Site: brandenburg
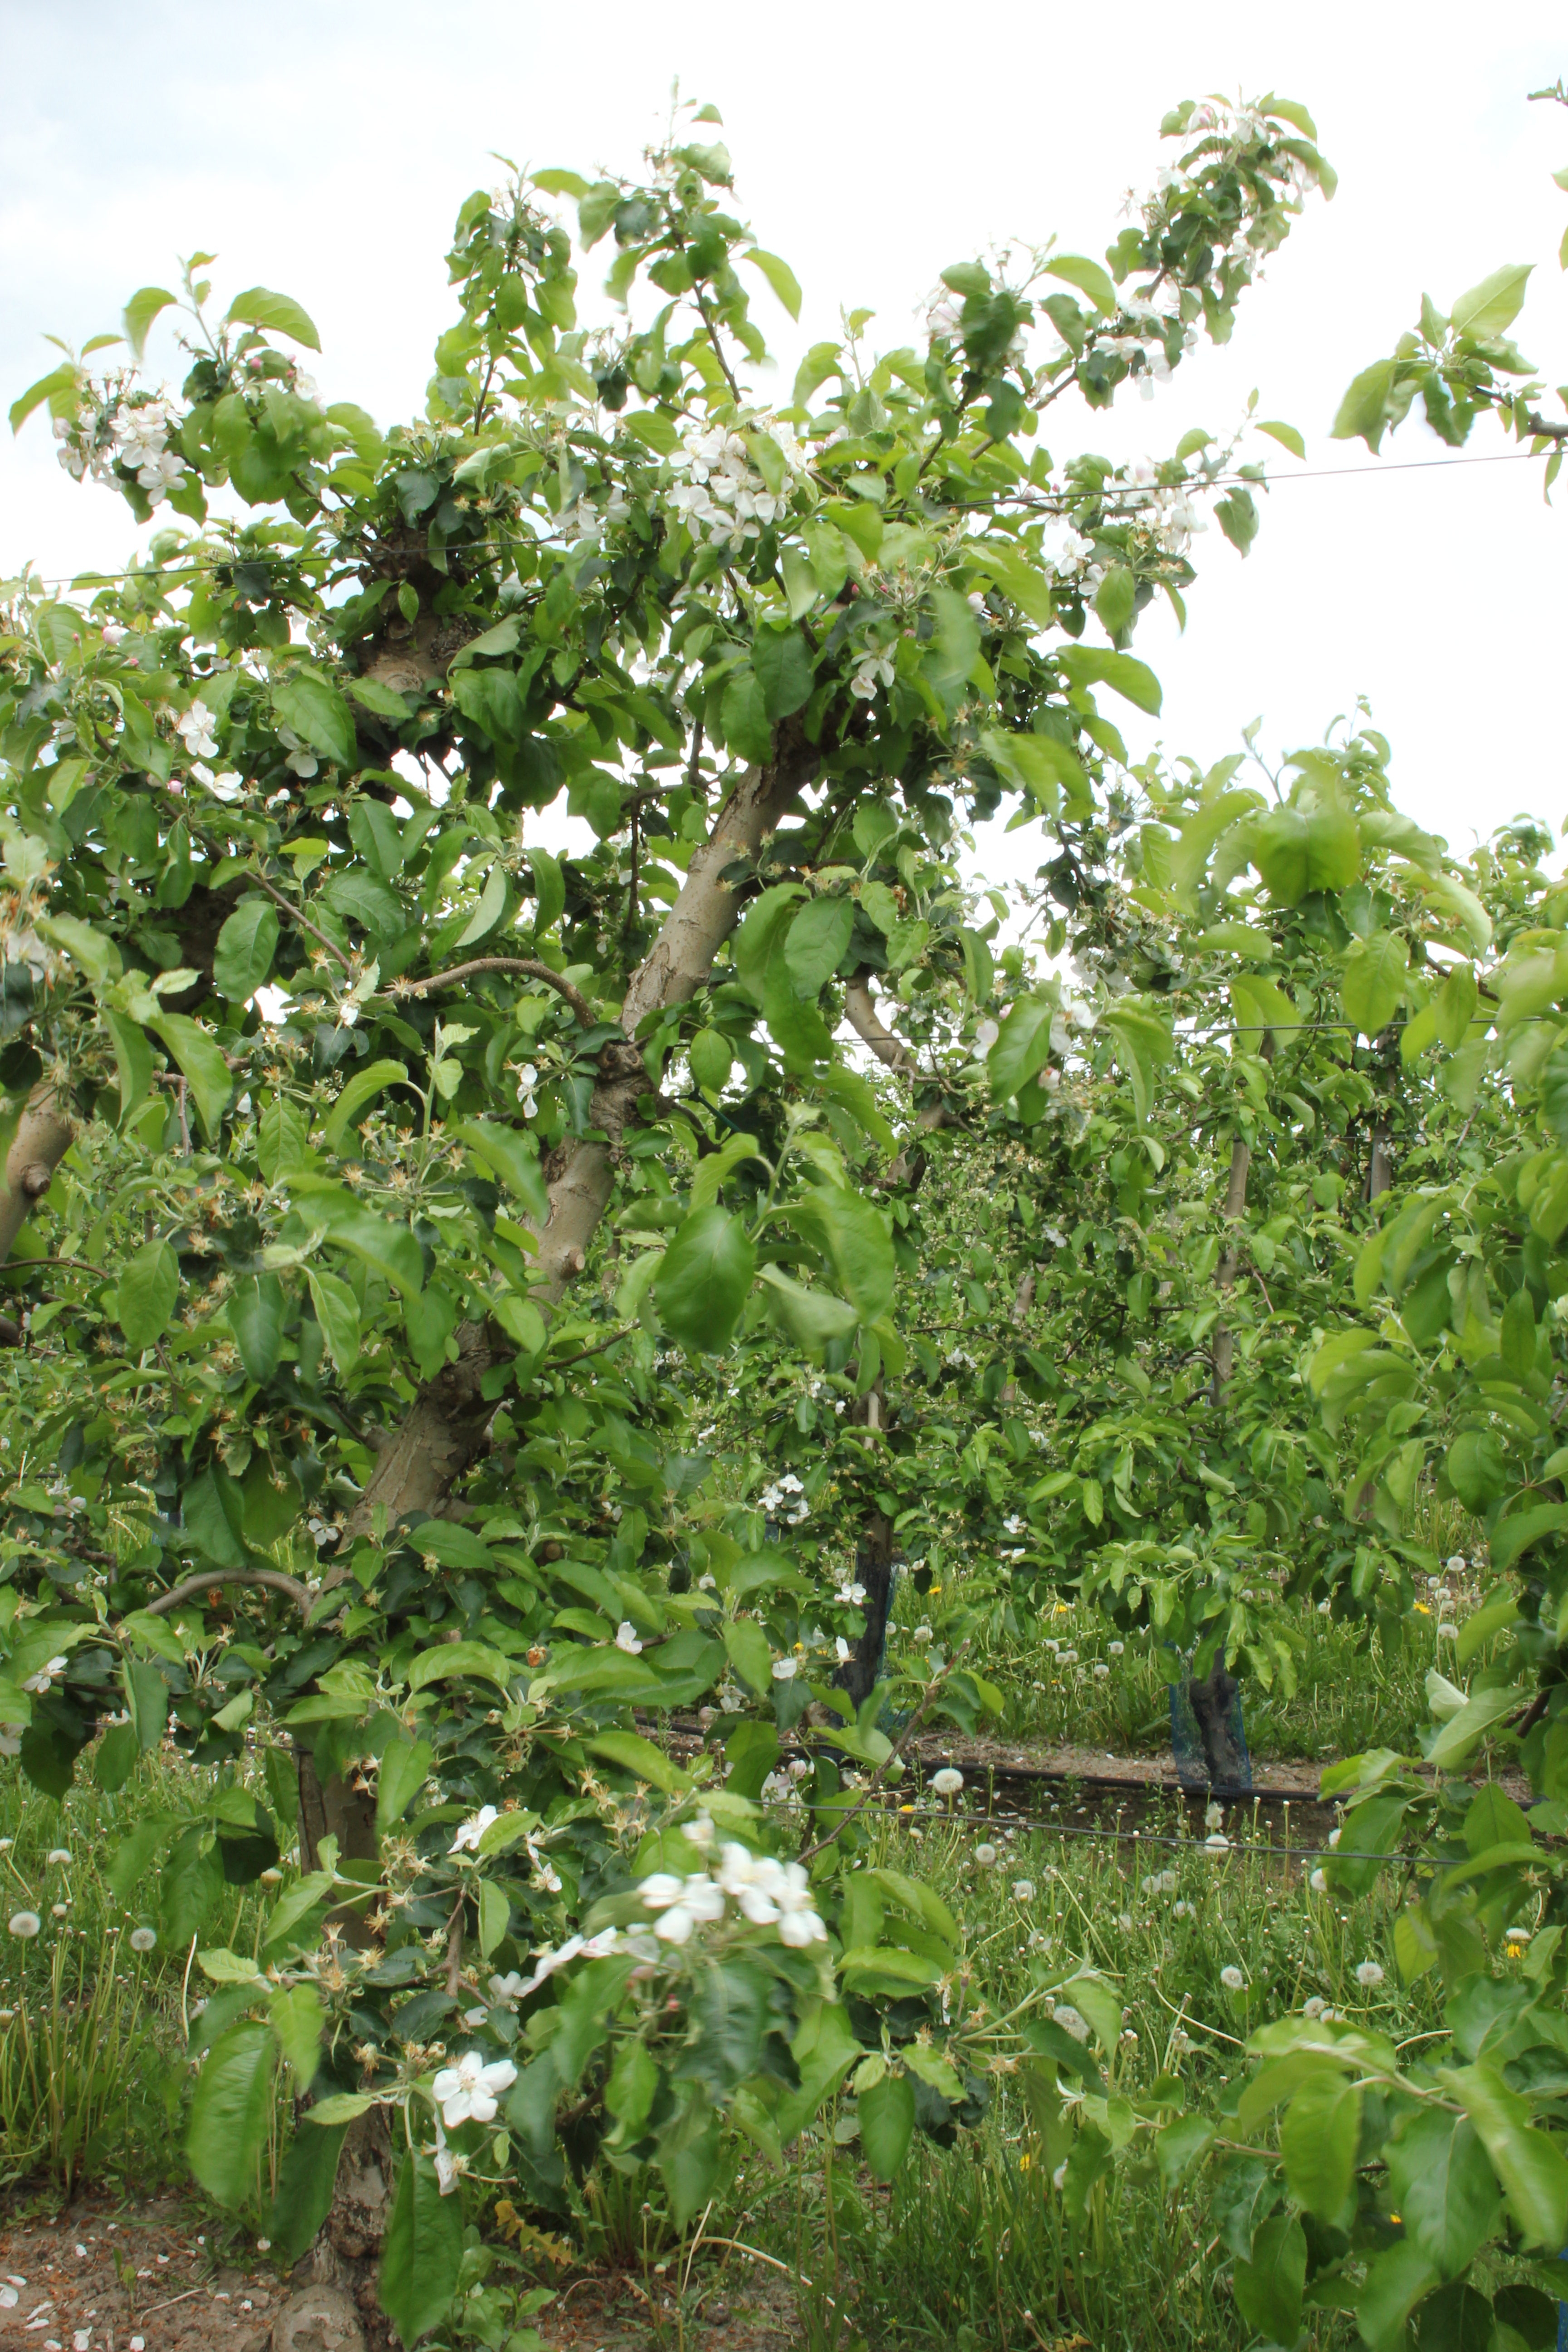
Growth stage (BBCH 67): Flowering